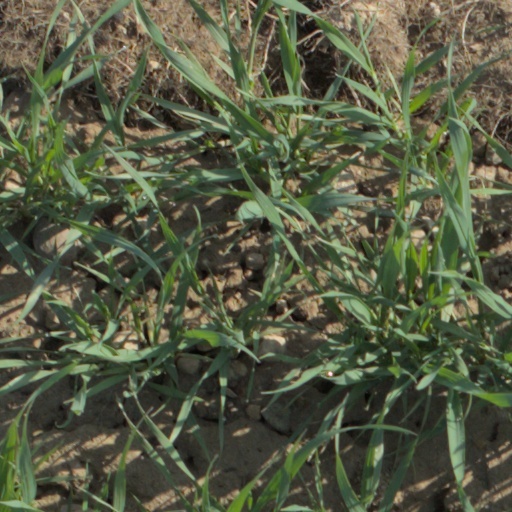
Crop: wheat